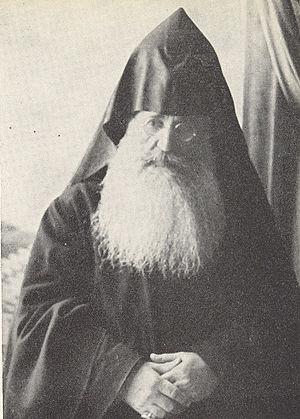
Gouregh Israelian est le 94ᵉ patriarche arménien de Jérusalem, à la tête du patriarcat arménien de Jérusalem de 1944 à sa mort.